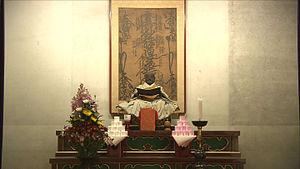
L'Université Minobusan est une Université privée située à Minobu, district de Minamikoma dans la préfecture de Yamanashi au Japon. L'établissement antérieur à l'Université a été fondé en 1556 et l'Université elle-même a été agréée en 1994.